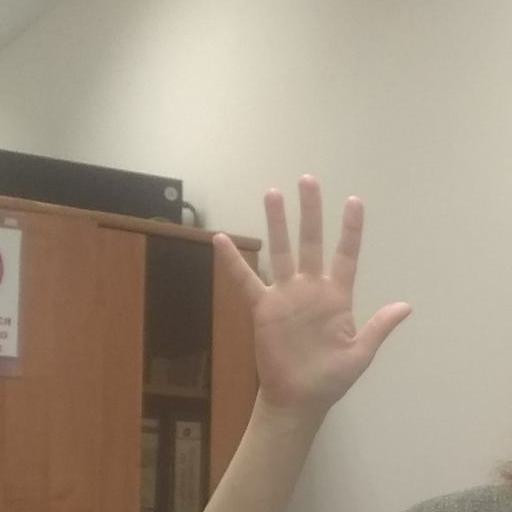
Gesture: palm